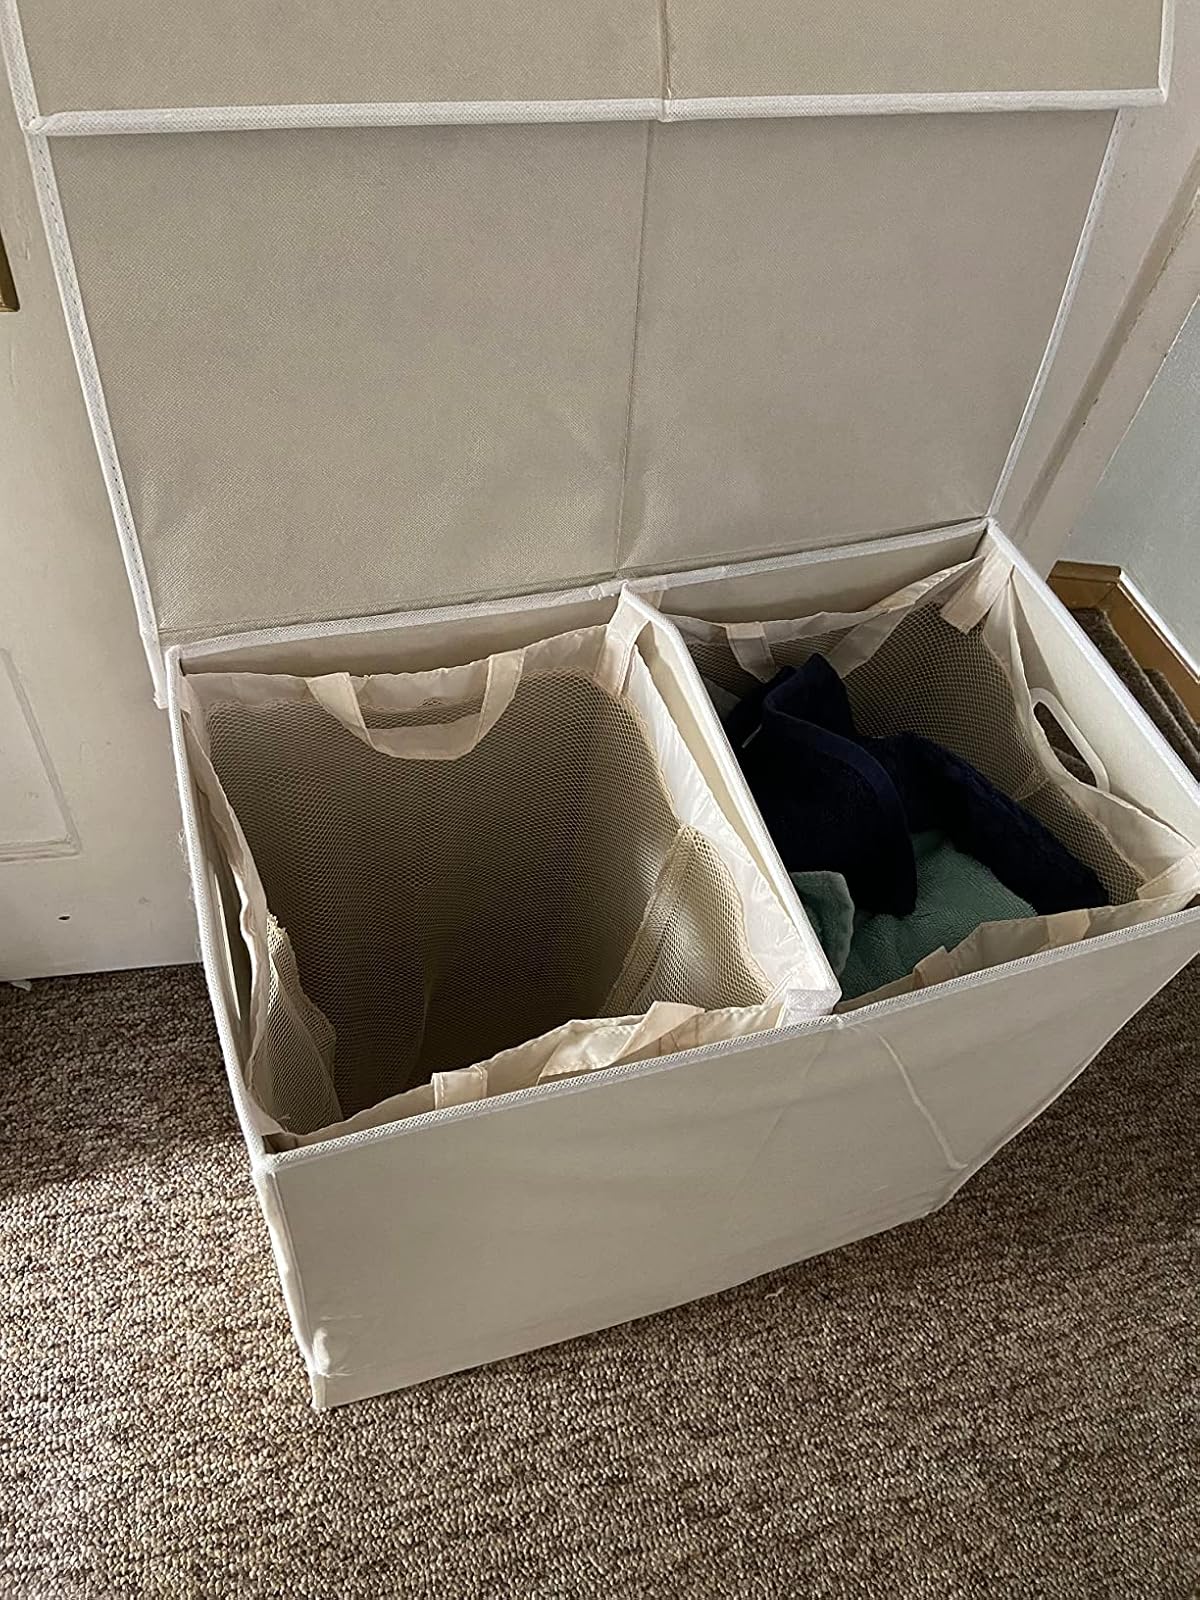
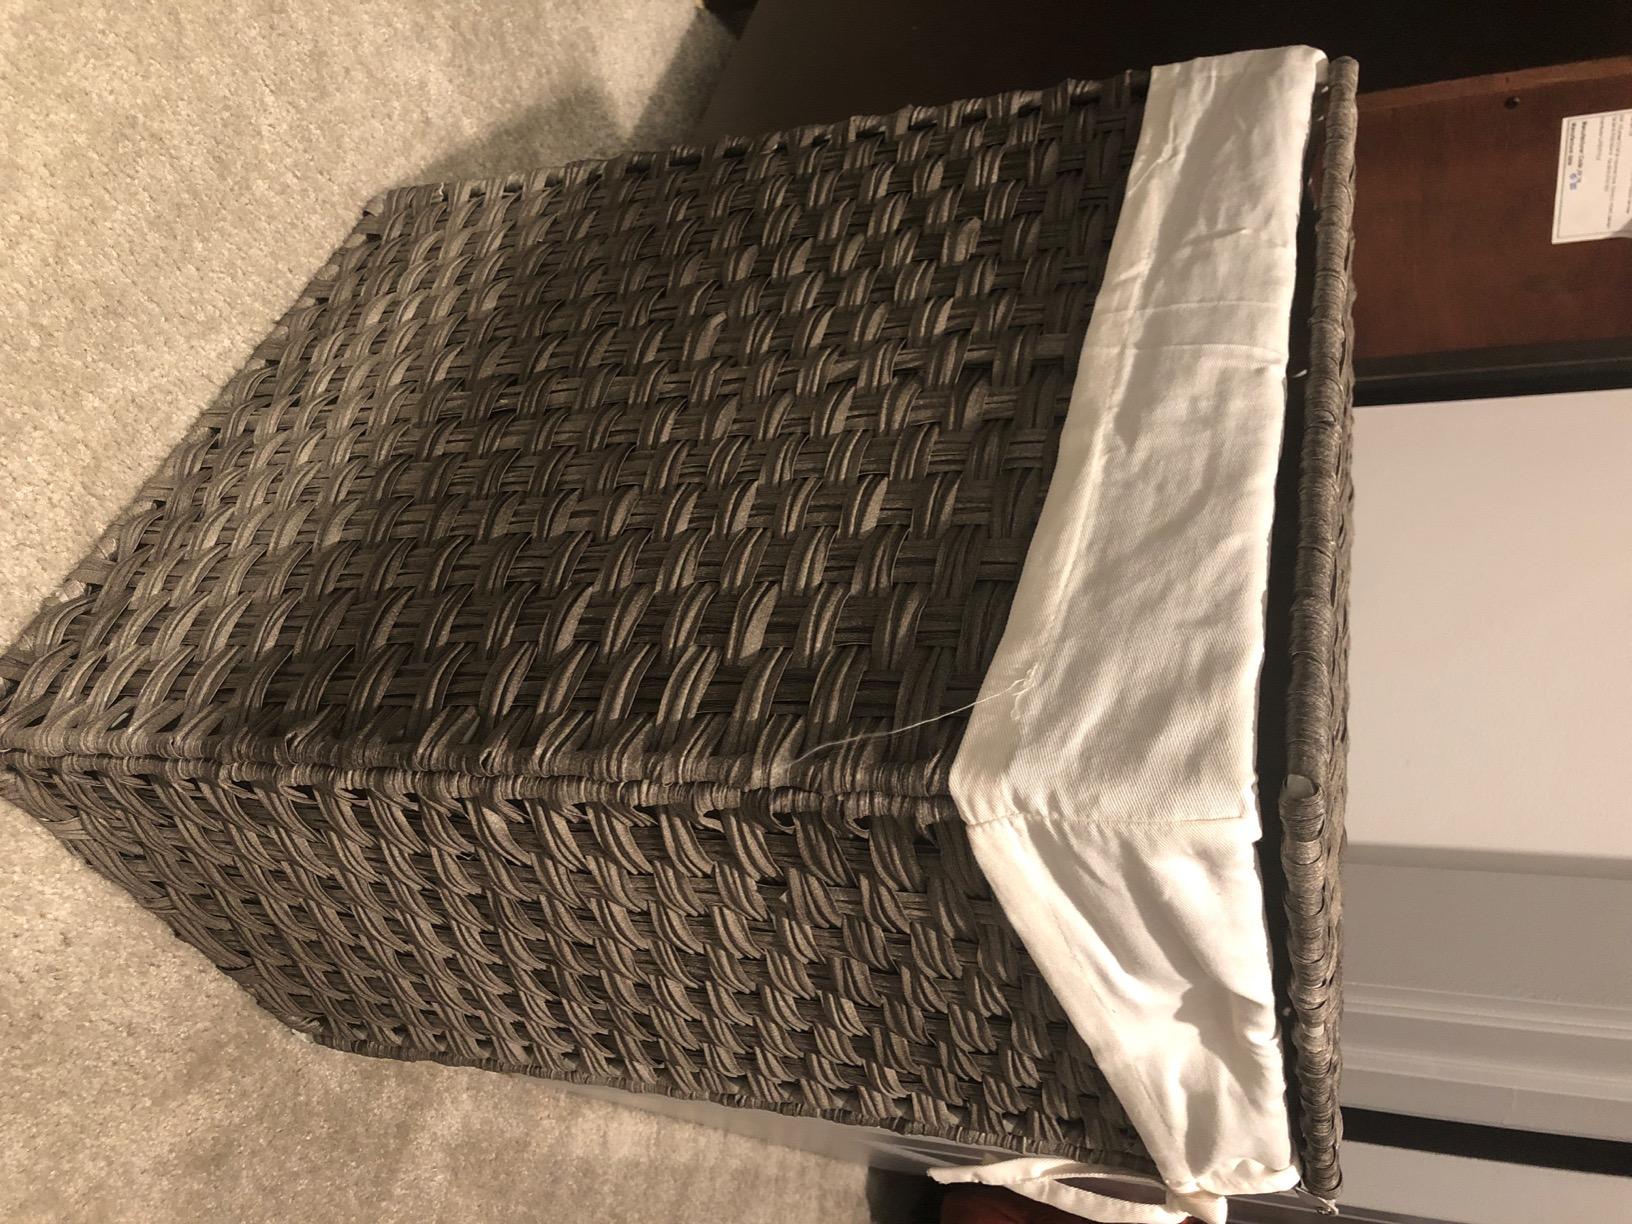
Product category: items_hamper
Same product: no